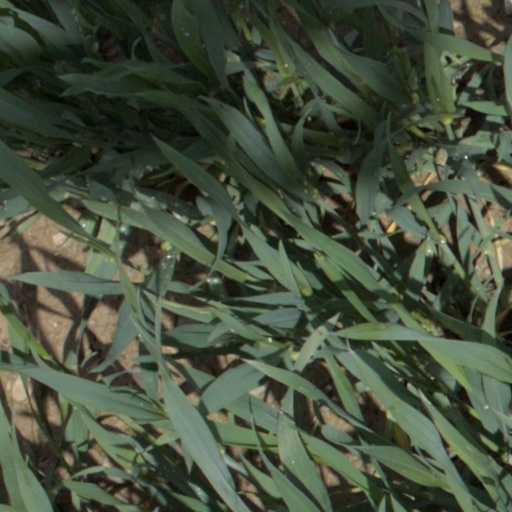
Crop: wheat